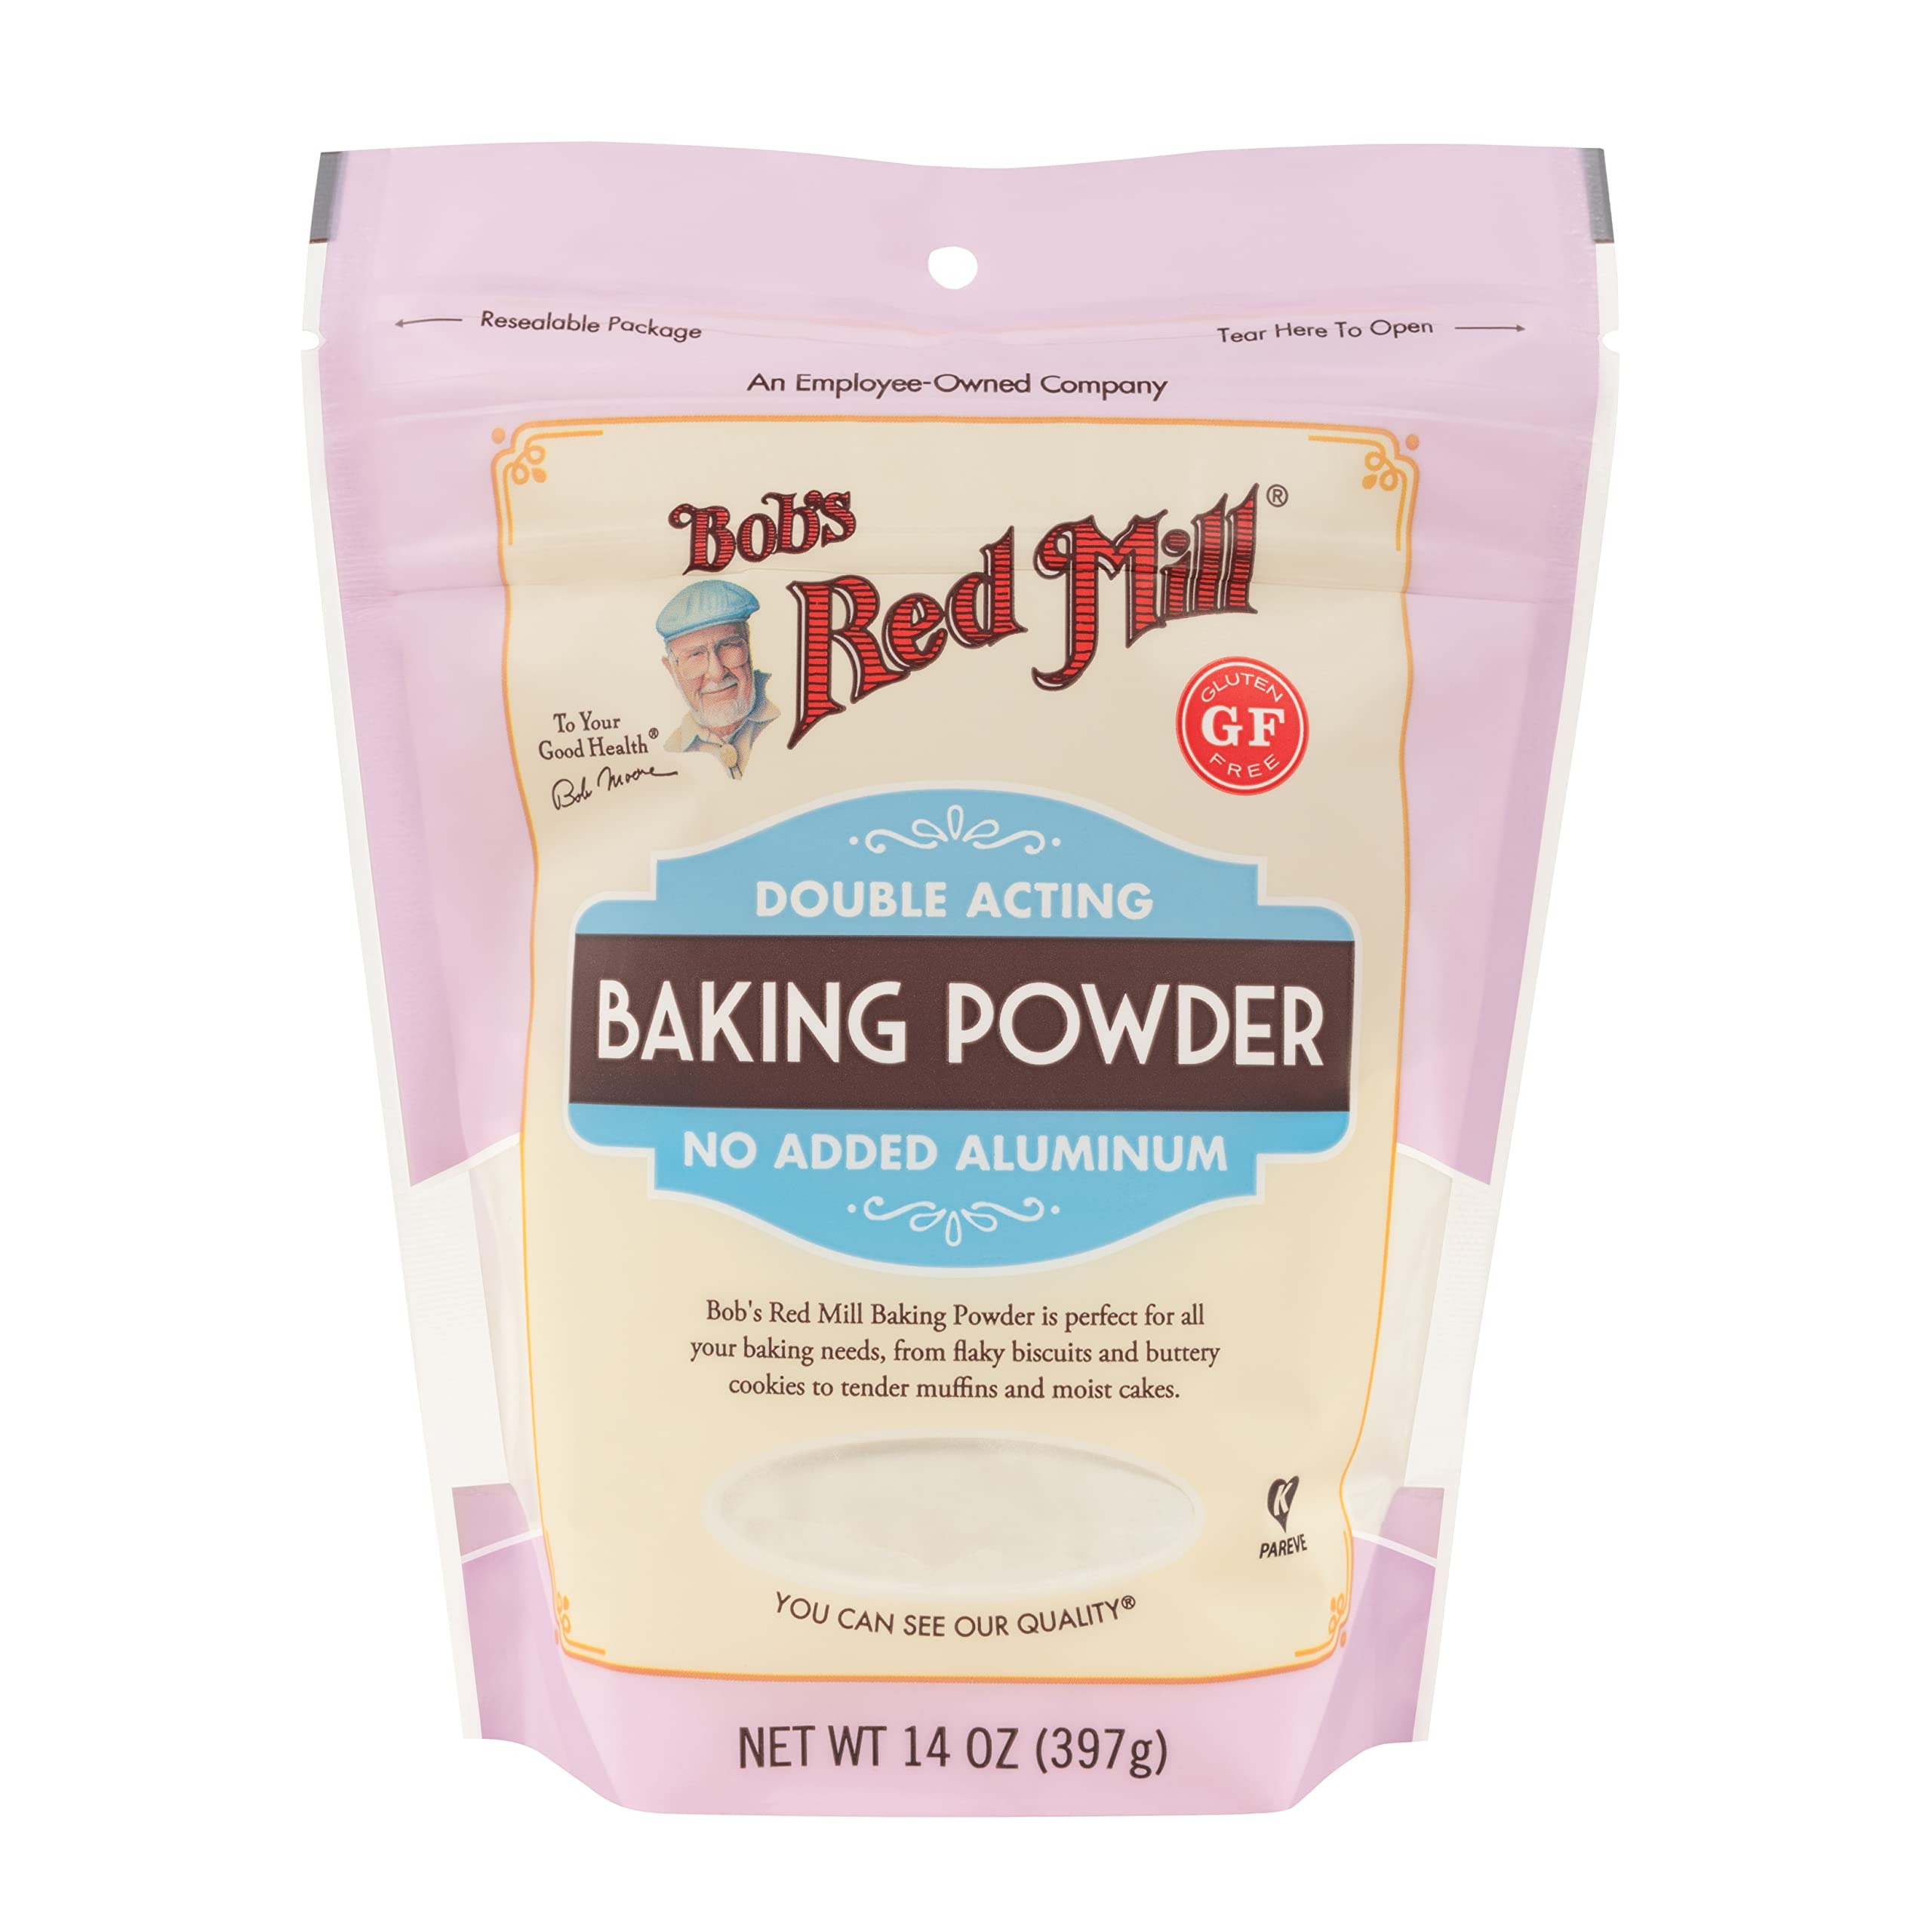
Item Name: Bob's Red Mill Baking Powder, 14 Oz (Pack of 4)
Bullet Point: Bob's Red Mill Baking Powder, 14 Oz (Pack of 4)
Value: 56.0
Unit: Ounce

Price: 24.35